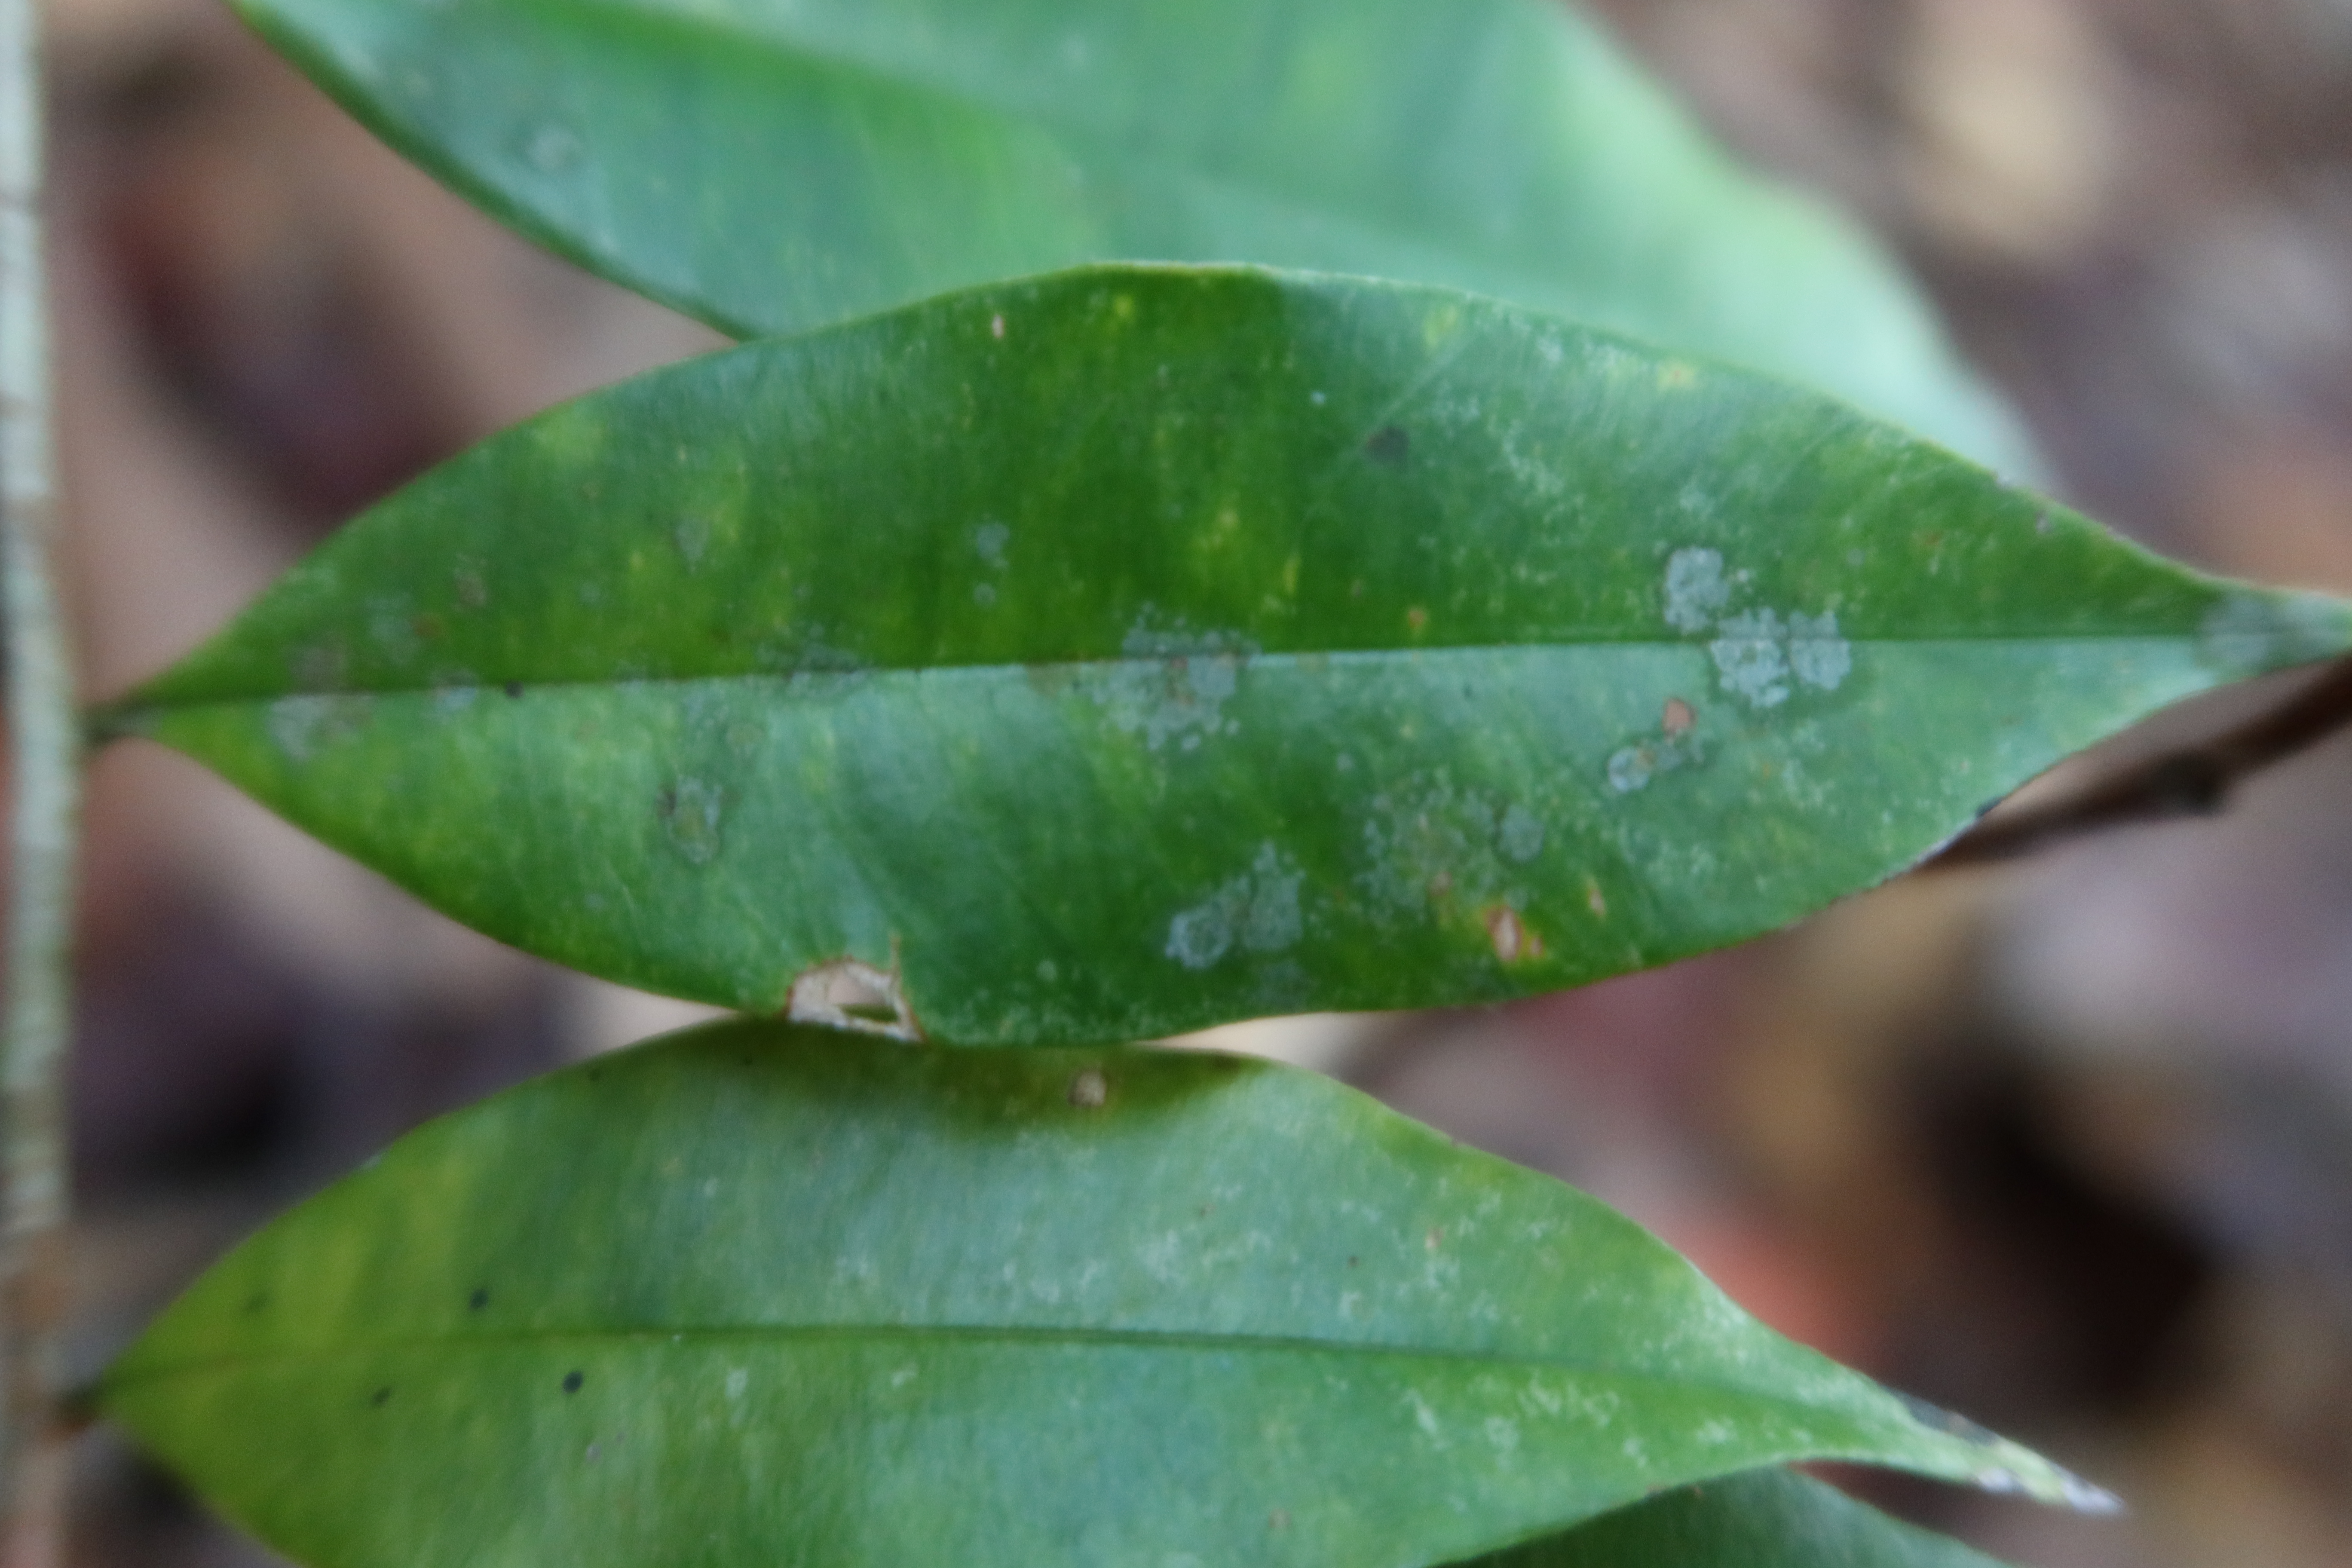
Label: Powdery mildew